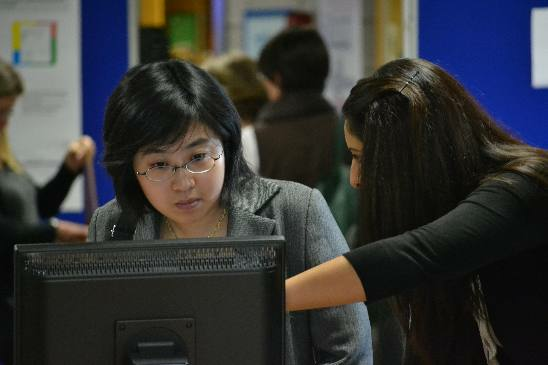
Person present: Yes